Alcatraz Federal Penitentiary

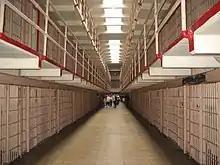
"Broadway"

When the Bureau of Prisons established the Federal Penitentiary on January 1, 1934, they took measures to strengthen the security of the prison cells to make Alcatraz "escape-proof" and improve living conditions for their own staff. Up-to-date technologies for enhancing security and comfort were added to the buildings. Guard towers were built outside at four strategic locations, cells were rebuilt and fitted with "tool-proof steel cell fronts and locking devices operated from control boxes," and windows were made covered with iron grilles. Electromagnetic metal detectors were placed at the entrances of the dining hall and workshops, with remote controlled tear gas canisters at appropriate locations and gun galleries with machine gun armed guards were installed to patrol along the corridors.